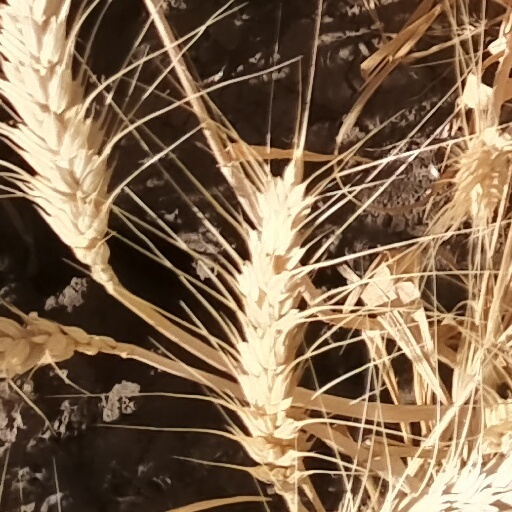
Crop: wheat